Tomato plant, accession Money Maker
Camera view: horizontal (90 deg, fisheye); turntable rotation: 90 degrees
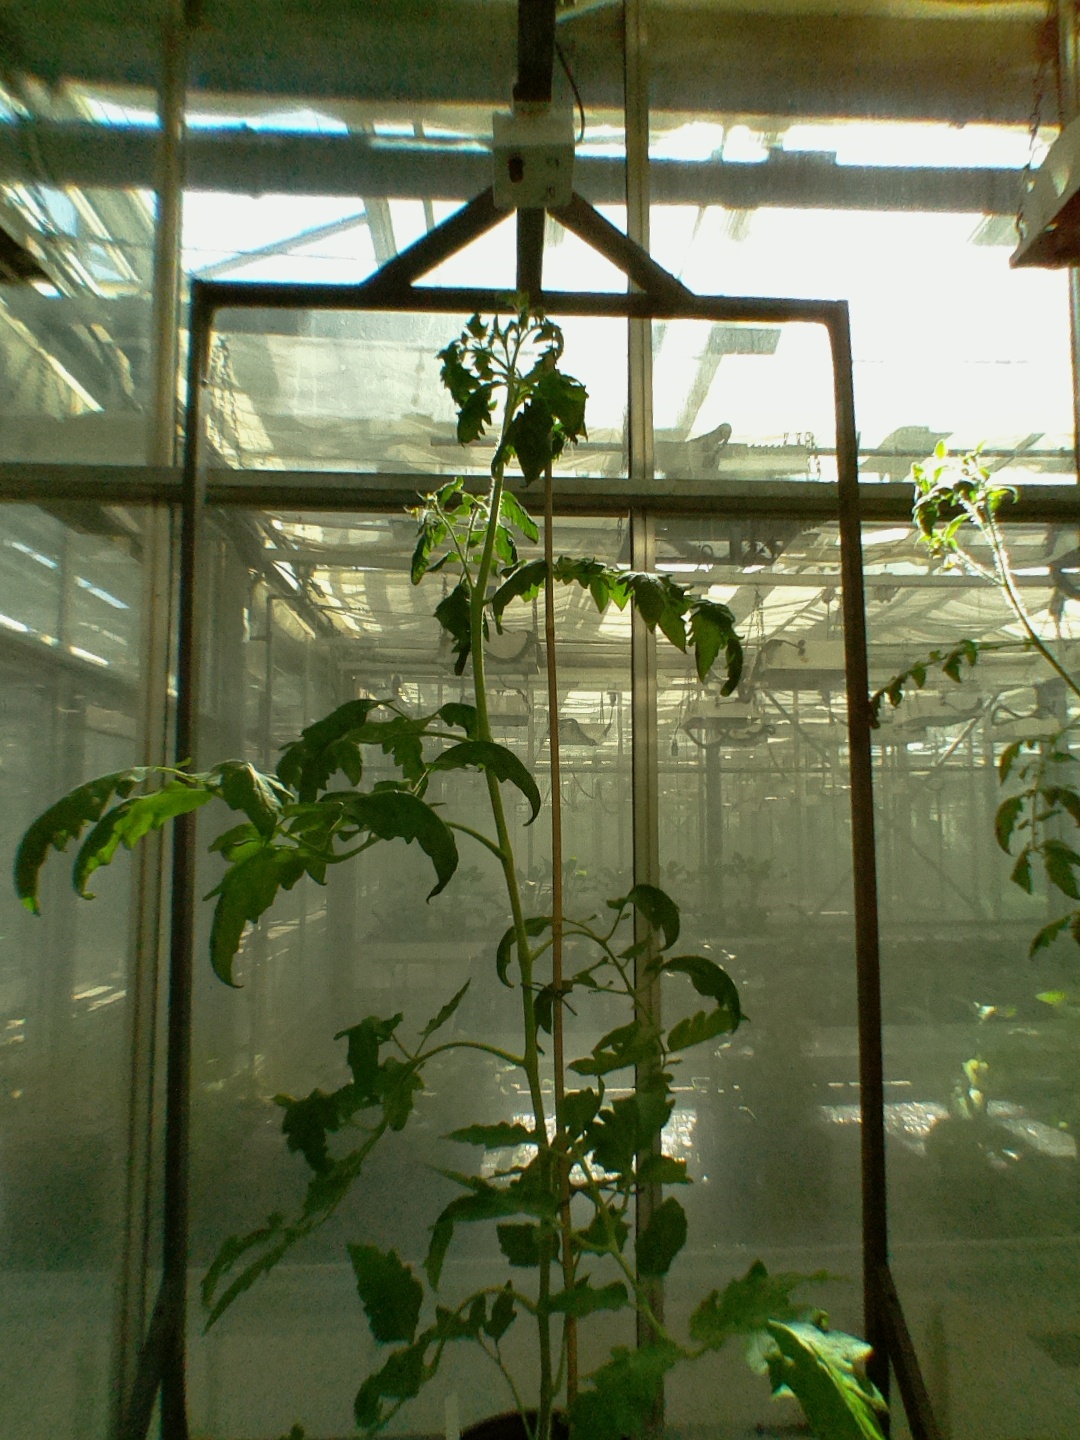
BBCH growth stage 62: 20%-30% of flowers open